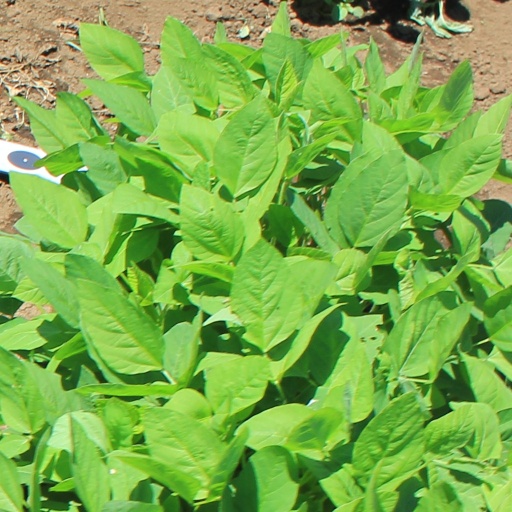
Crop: soybean